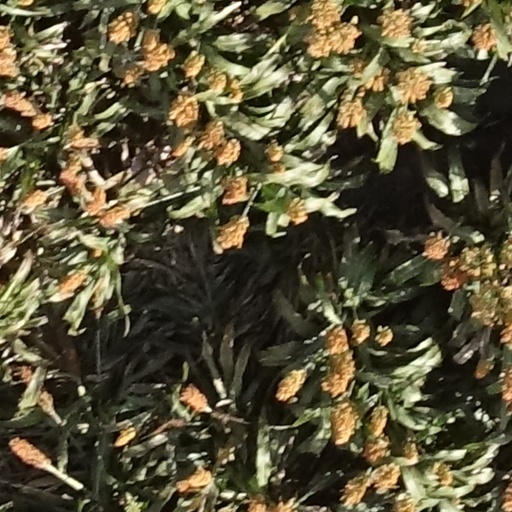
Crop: sorghum